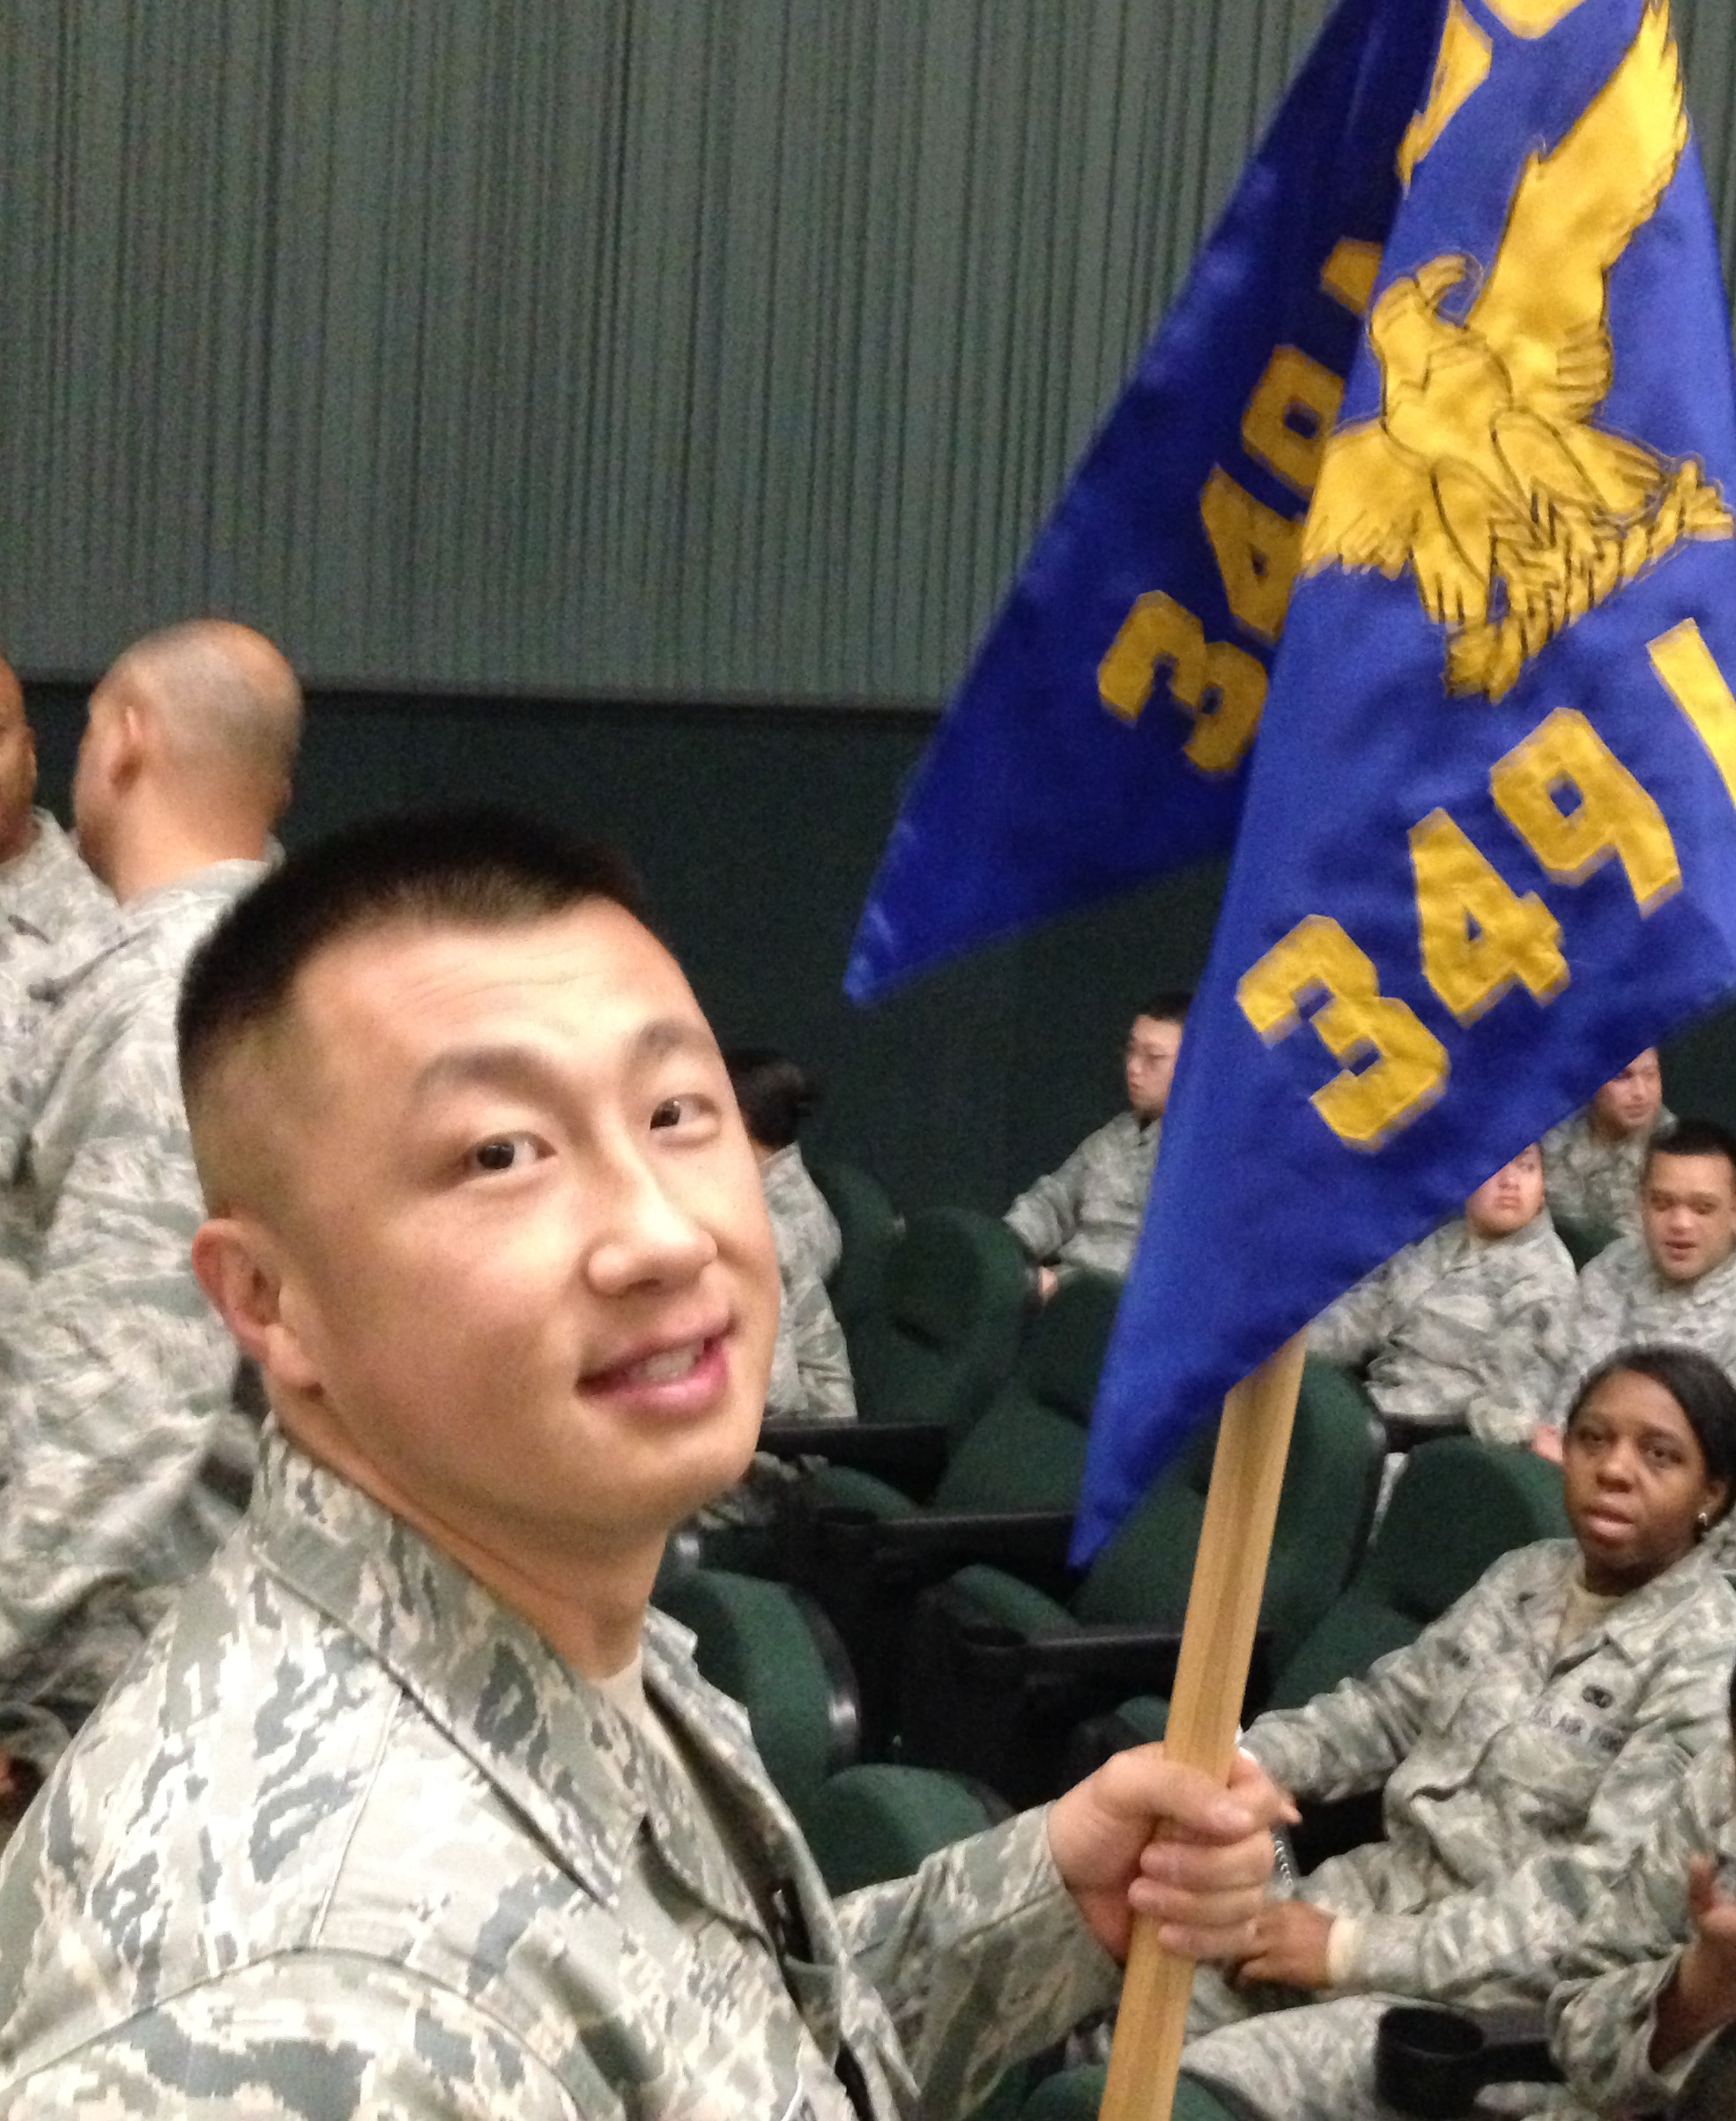
person, people, military, soldier, army, profession, troop, veteran, staff, military officer, military person